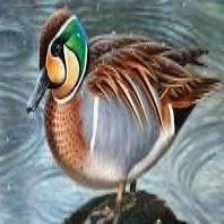
Species: BAIKAL TEAL
Scientific name: ANAS FORMOSA
ImageNet parent category: drake